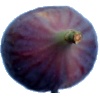
Label: Fig 1